Shelf-stable food

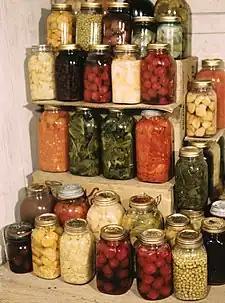
A collection of mason jars filled with preserved foods

Package sterility and seal integrity are vital for commercially packaged shelf-stable food products. With flexible packaging (plastic films, foils, laminates, etc), the choice of materials and process conditions are an important decision for packaging engineers.